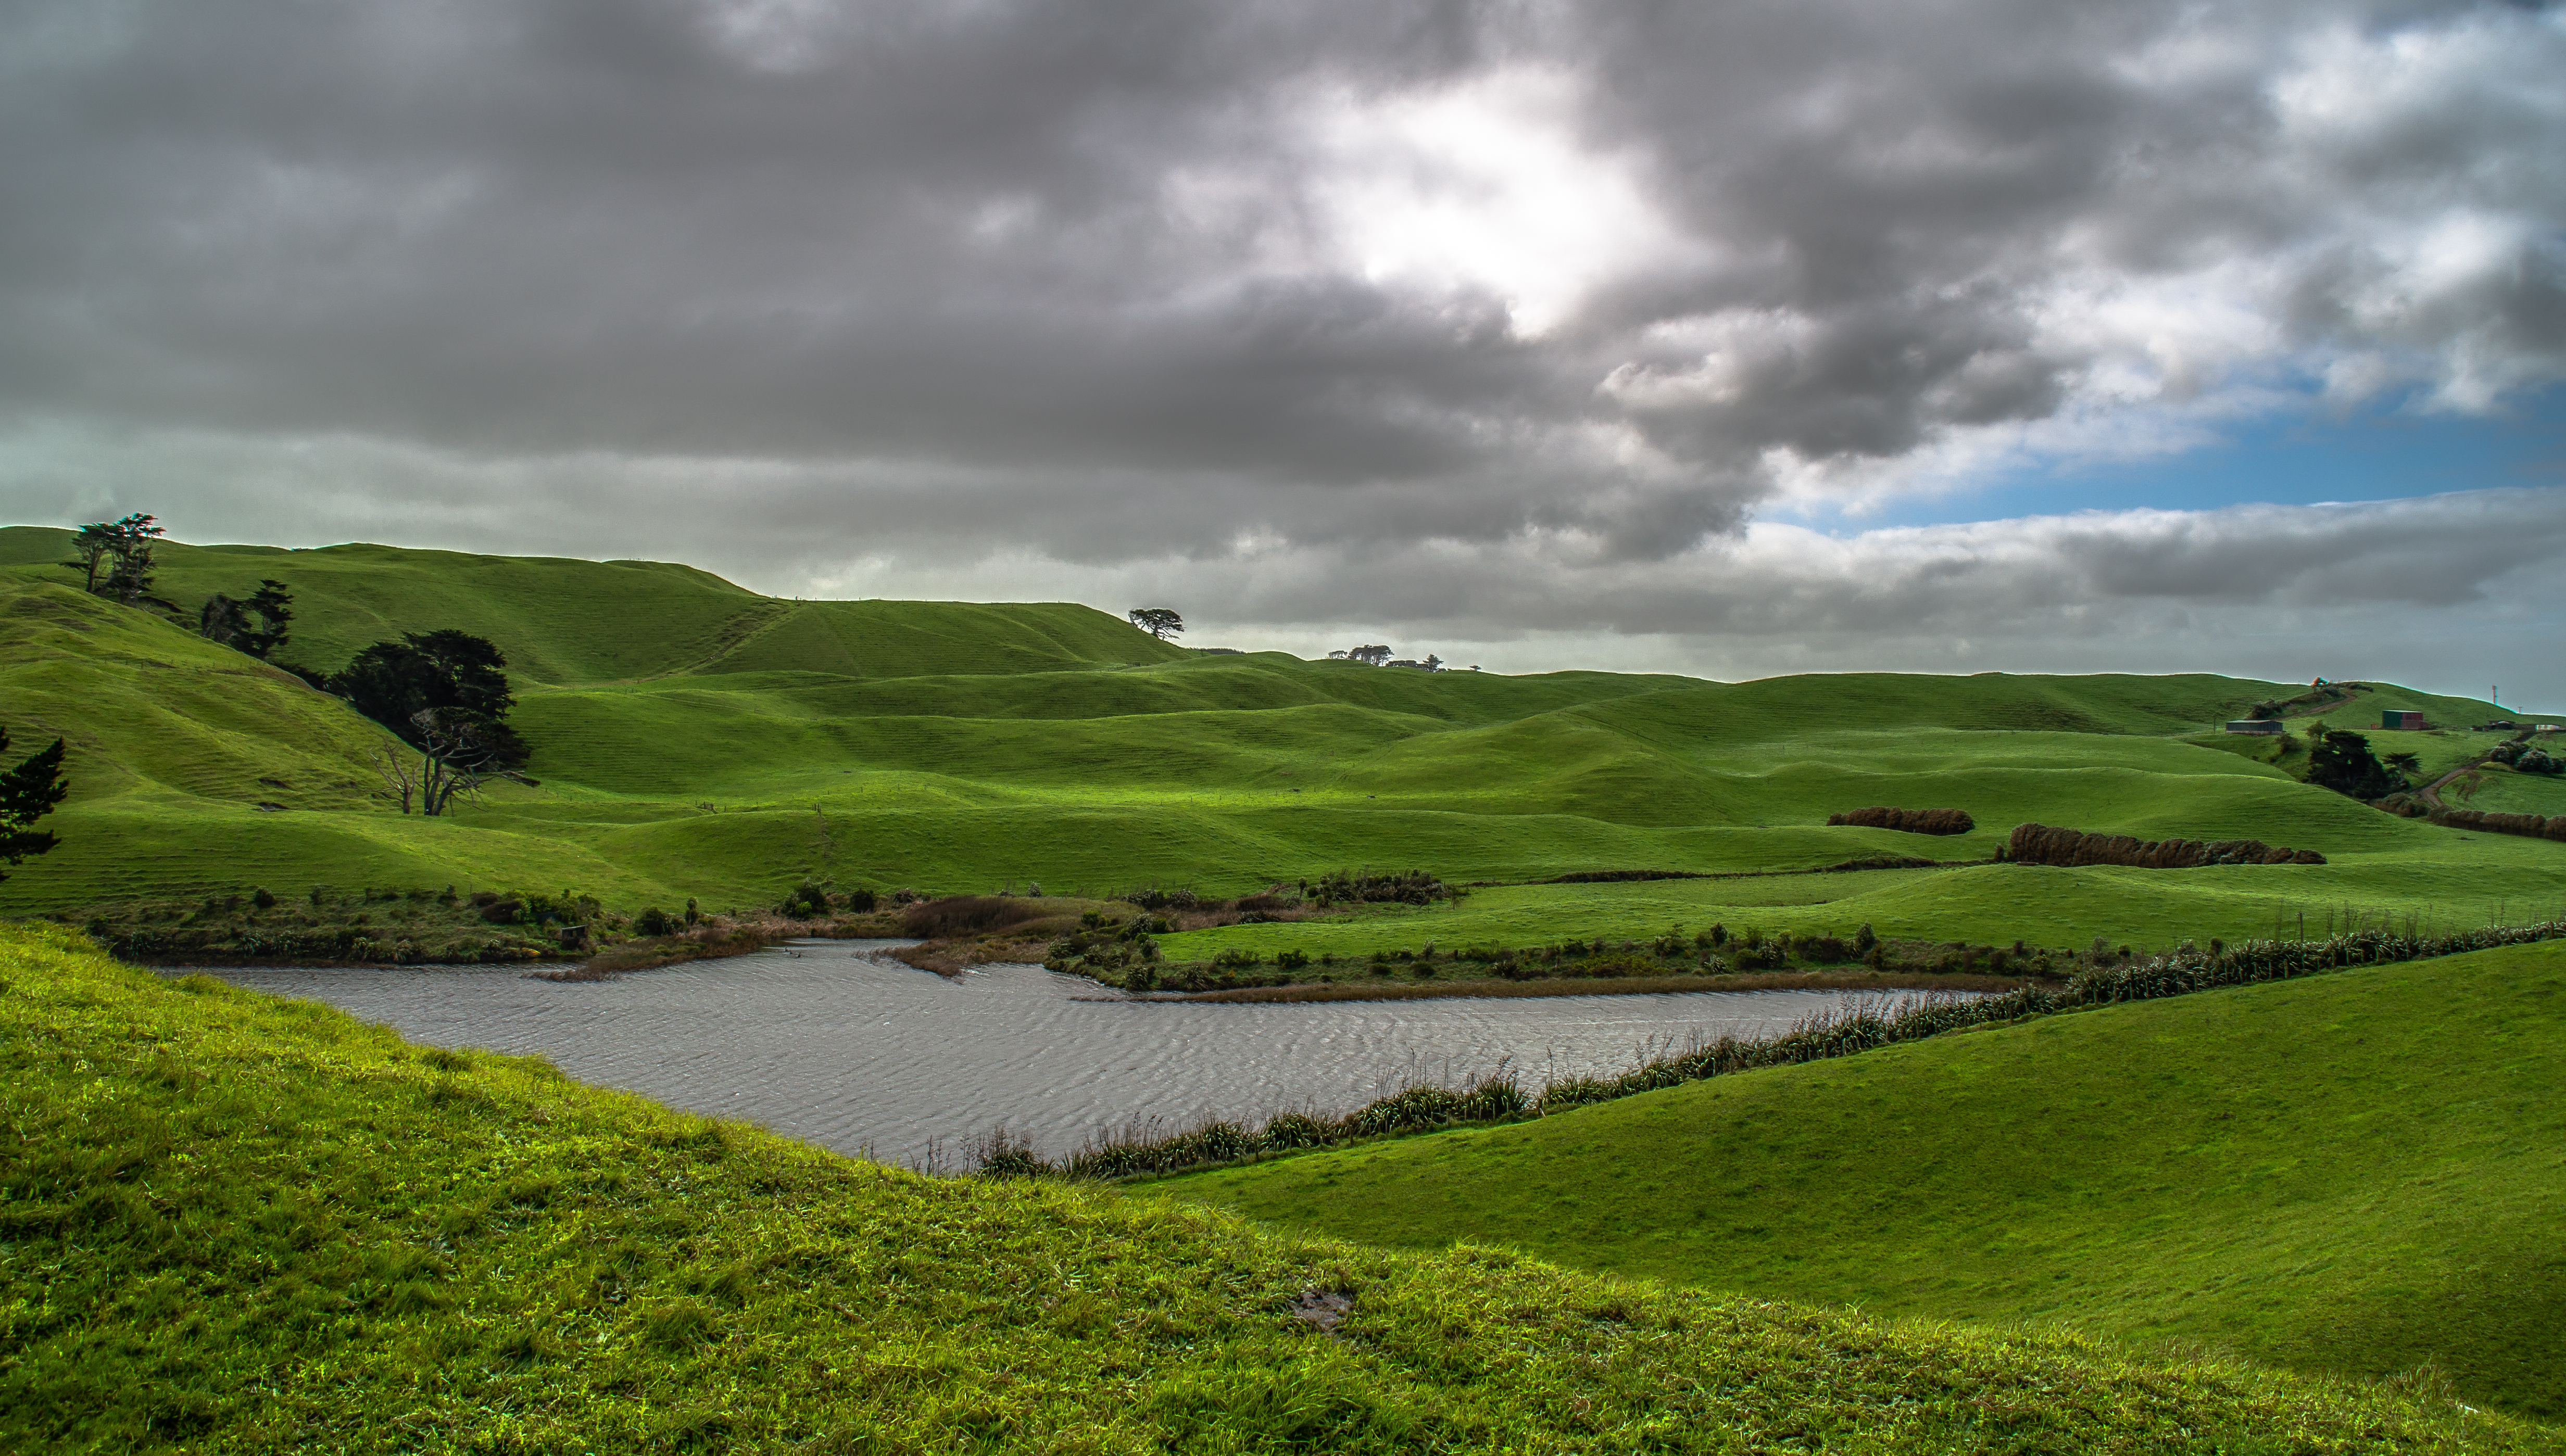
landscape, nature, grass, mountain, cloud, structure, field, lawn, meadow, hill, valley, mountain range, green, pasture, nikon, agriculture, highland, plain, golf course, clouds, grassland, newzealand, plateau, tamron, d5100, habitat, loch, rural area, paddy field, aerial photography, natural environment, geographical feature, mountainous landforms, sport venue